Gunthwaite

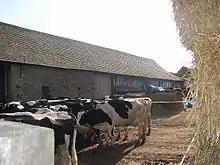
Gunthwaite Hall Barn

Within the parish is located Gunthwaite Hall, former seat of the Bosville family. Its 16th century Grade I listed close-studded cruck barn is still in agricultural use and has been described as "one of the glories of the parish". Also to be found nearby is Gunthwaite Spa, a sulphur-rich spring whose waters emerge from a pipe set in a stone recess by the side of Carr Lane. Here, the old practice of celebrating Spaw Sunday still survives to this day.